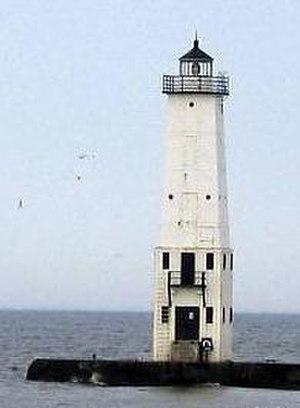
Le phare de Frankfort, est un phare du lac Michigan, situé à l'extrémité du brise-lames nord du port de Frankfort, dans le comté de Benzie, Michigan.